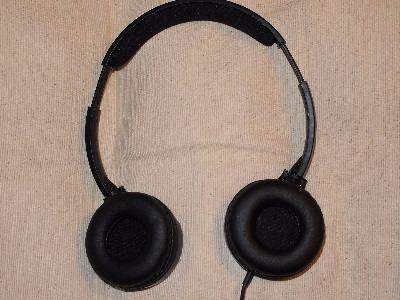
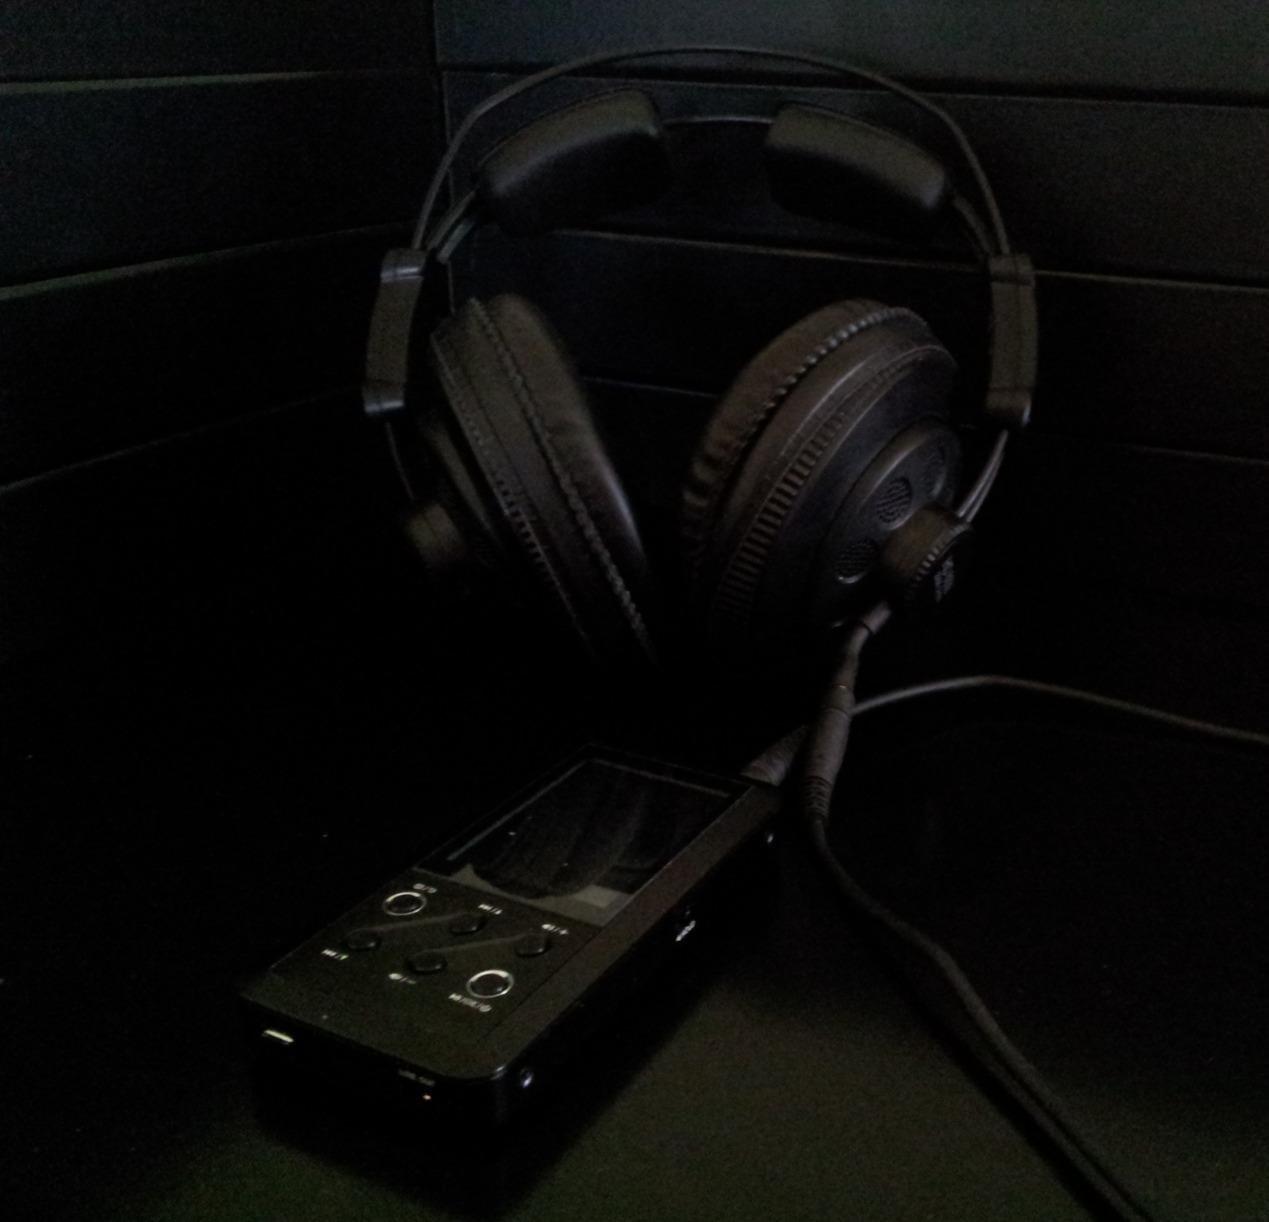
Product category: headphones
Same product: no